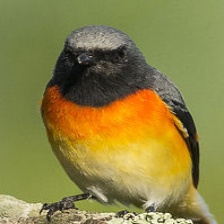
Species: FIERY MINIVET
Scientific name: PERICROCOTUS IGNEUS